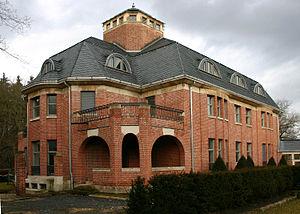
Gera est une ville allemande de Thuringe. Célèbre pour ses draps dès le Moyen Âge, Gera a été un centre important de l'industrie textile au XIXᵉ siècle. Capitale de la principauté de Reuss à partir de 1848, ville industrielle importante de la RDA, Gera peine à se reconvertir et a perdu 20 % de sa population depuis 1990.